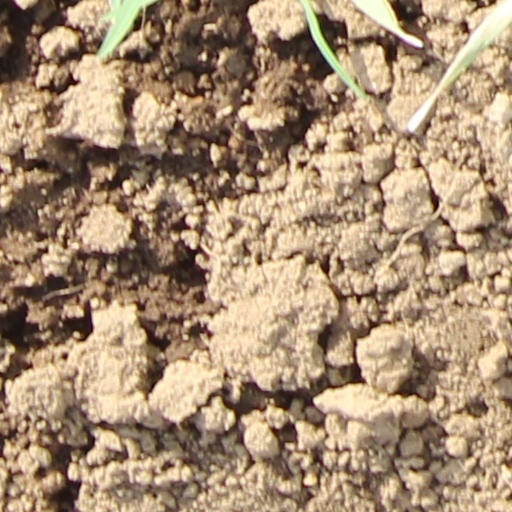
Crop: wheat